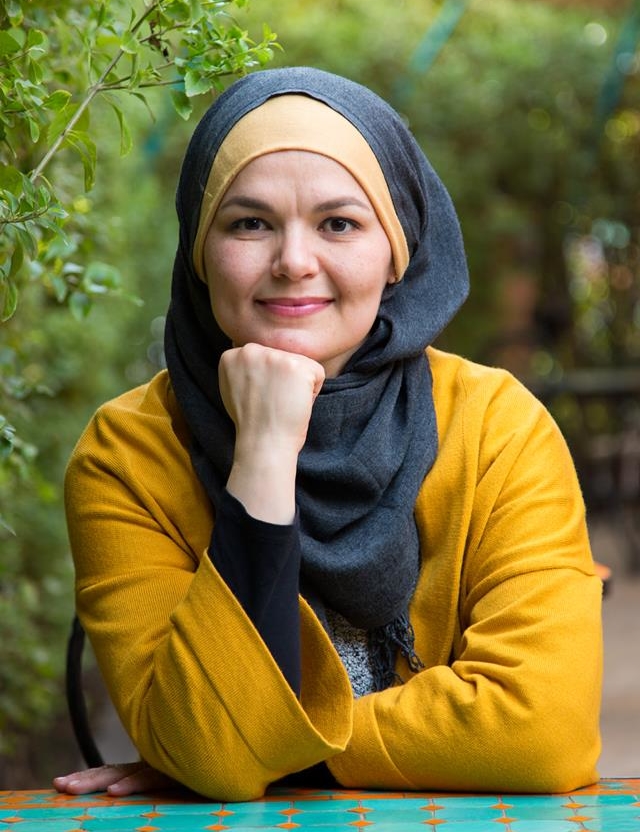
Gender: women